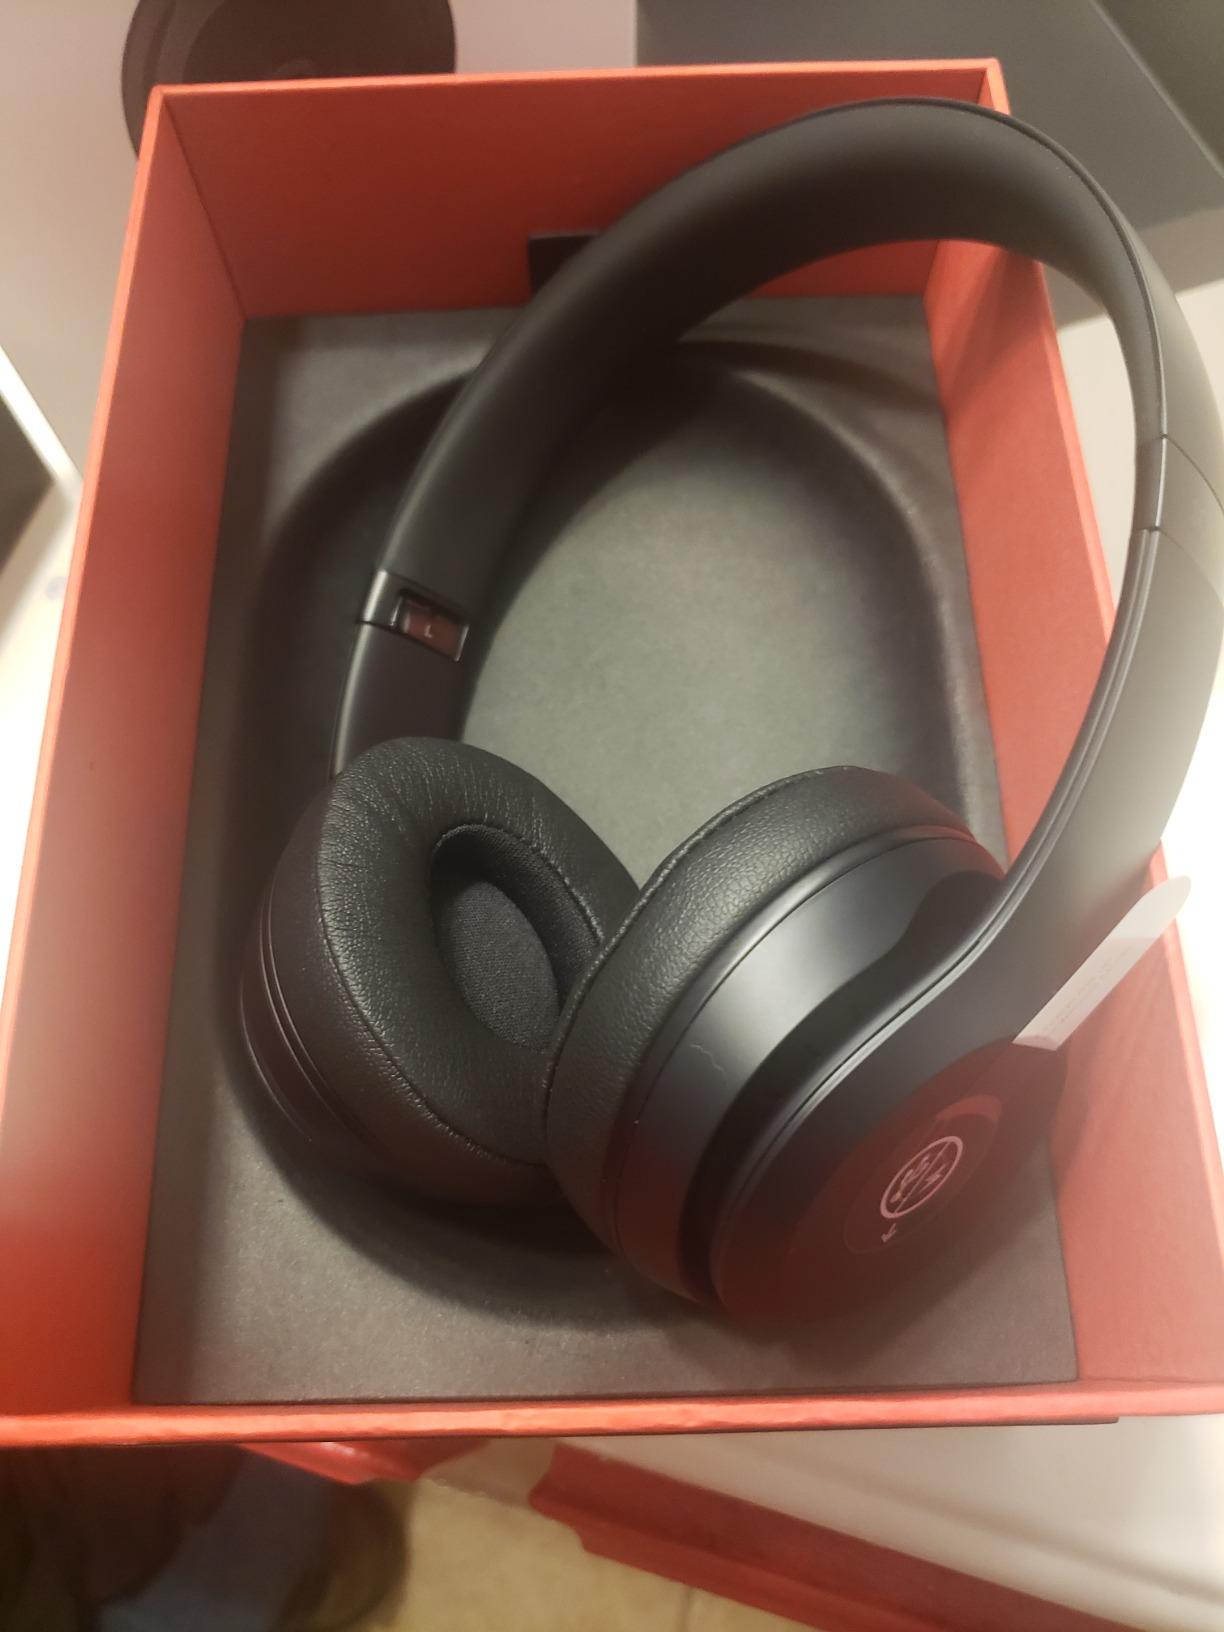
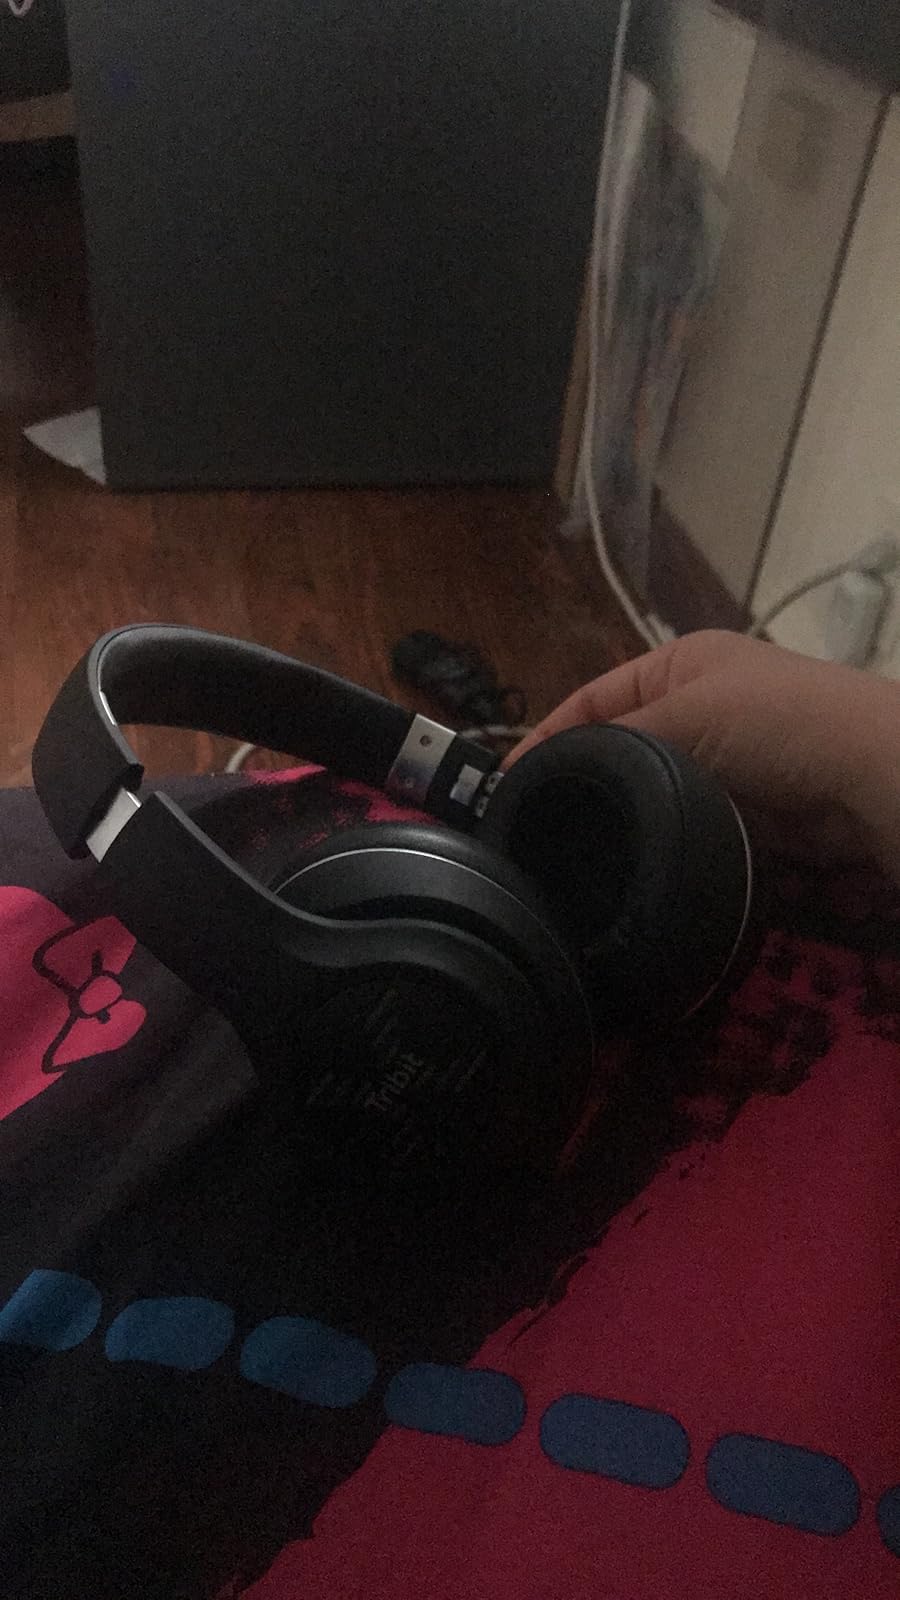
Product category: headphones
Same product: no